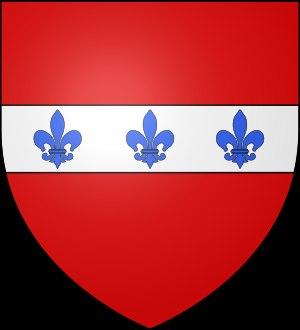
Payrac est une commune française située dans le département du Lot, en région Occitanie.